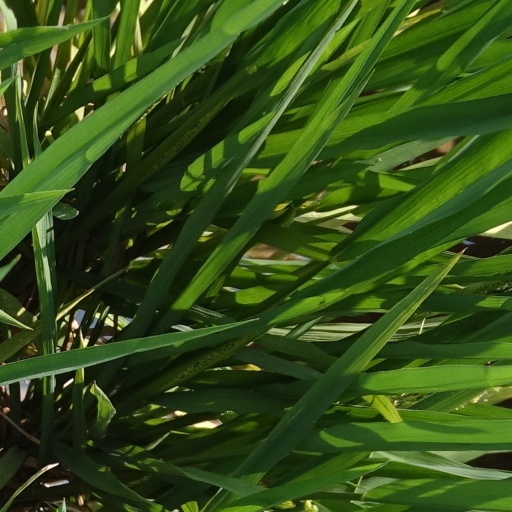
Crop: rice